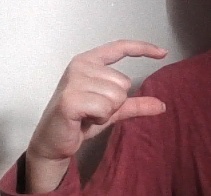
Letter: dal